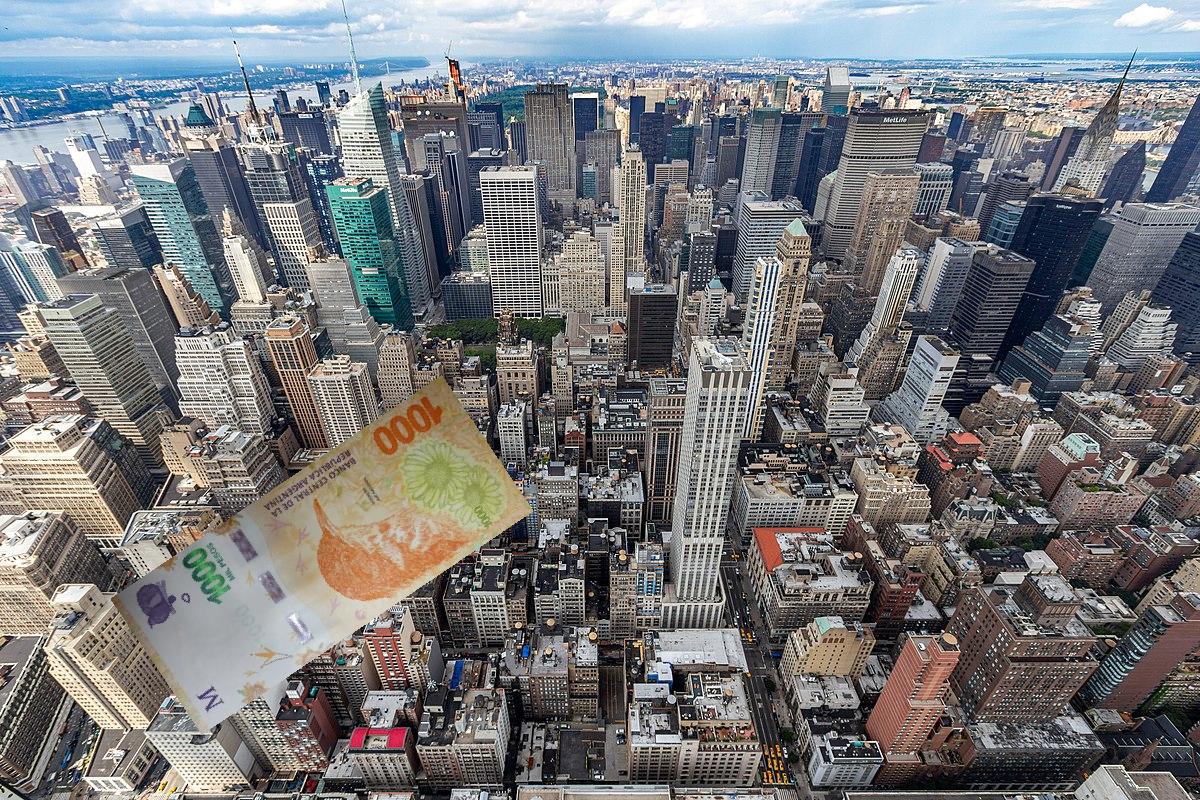
Denominación: 1000